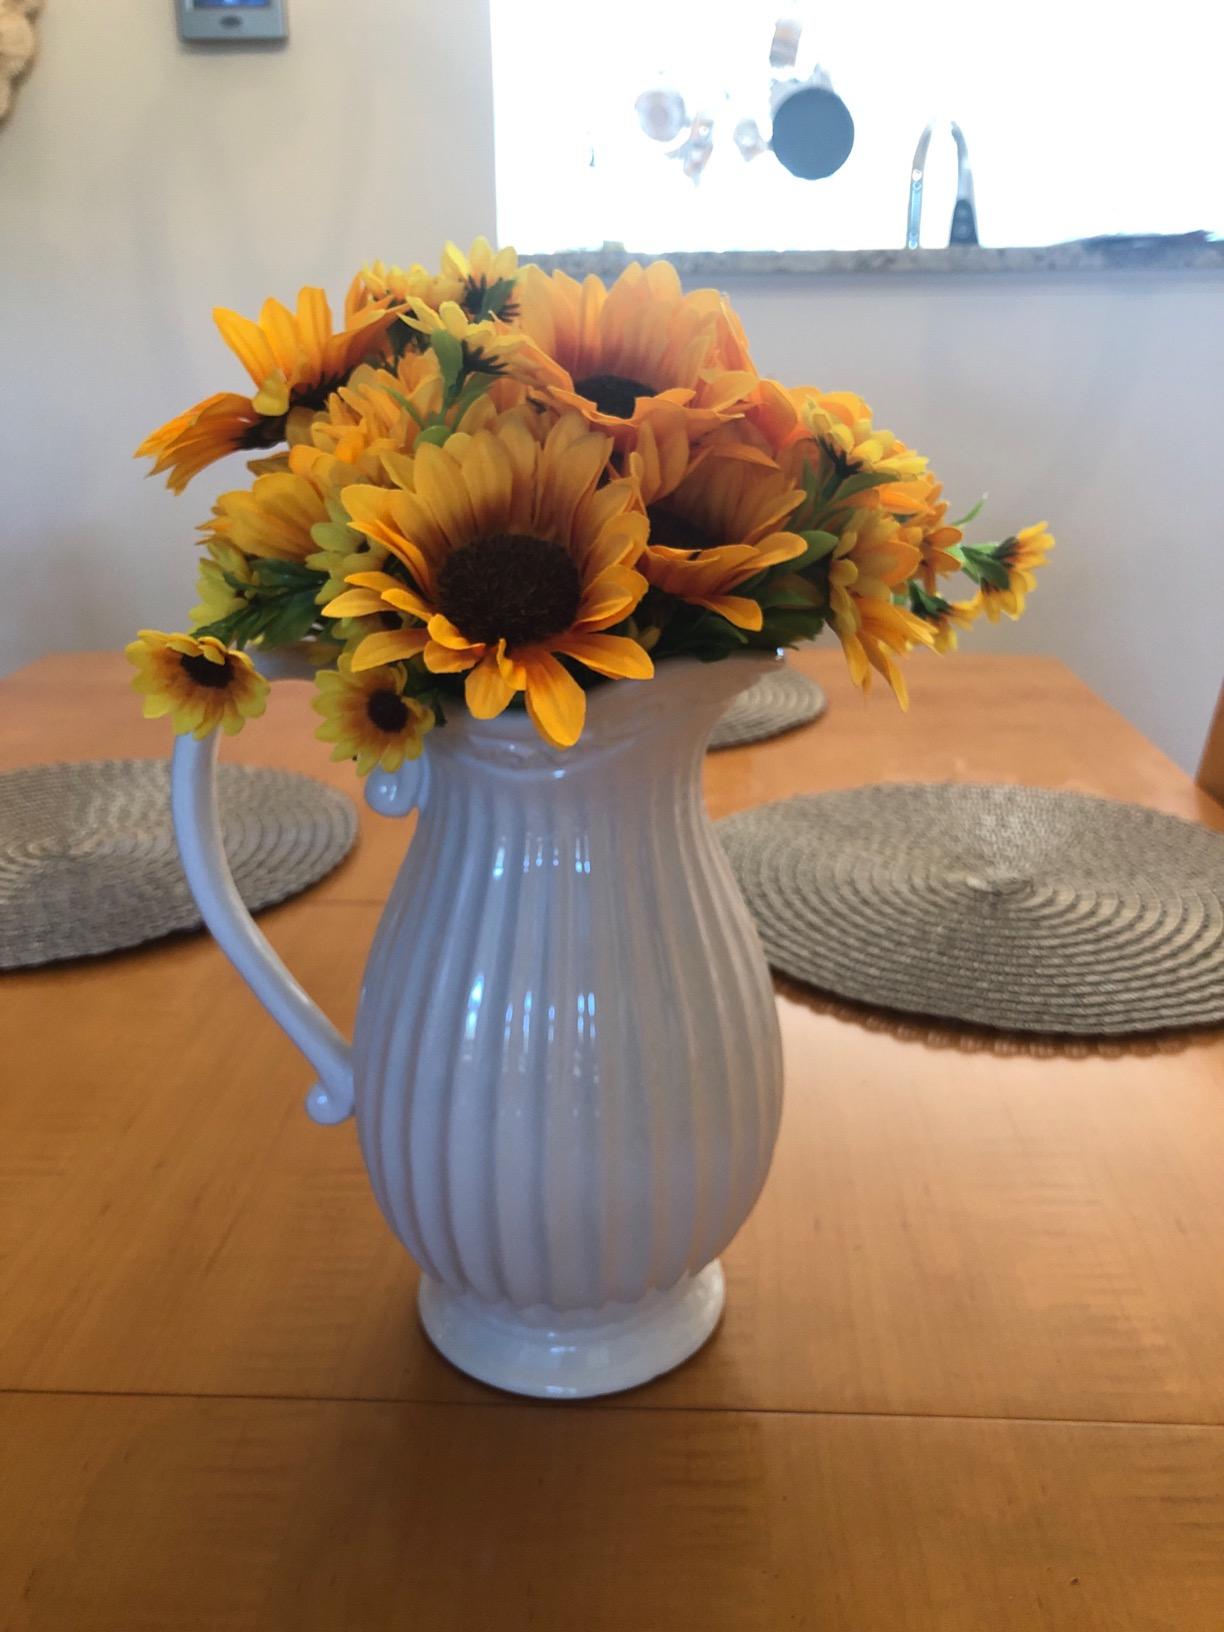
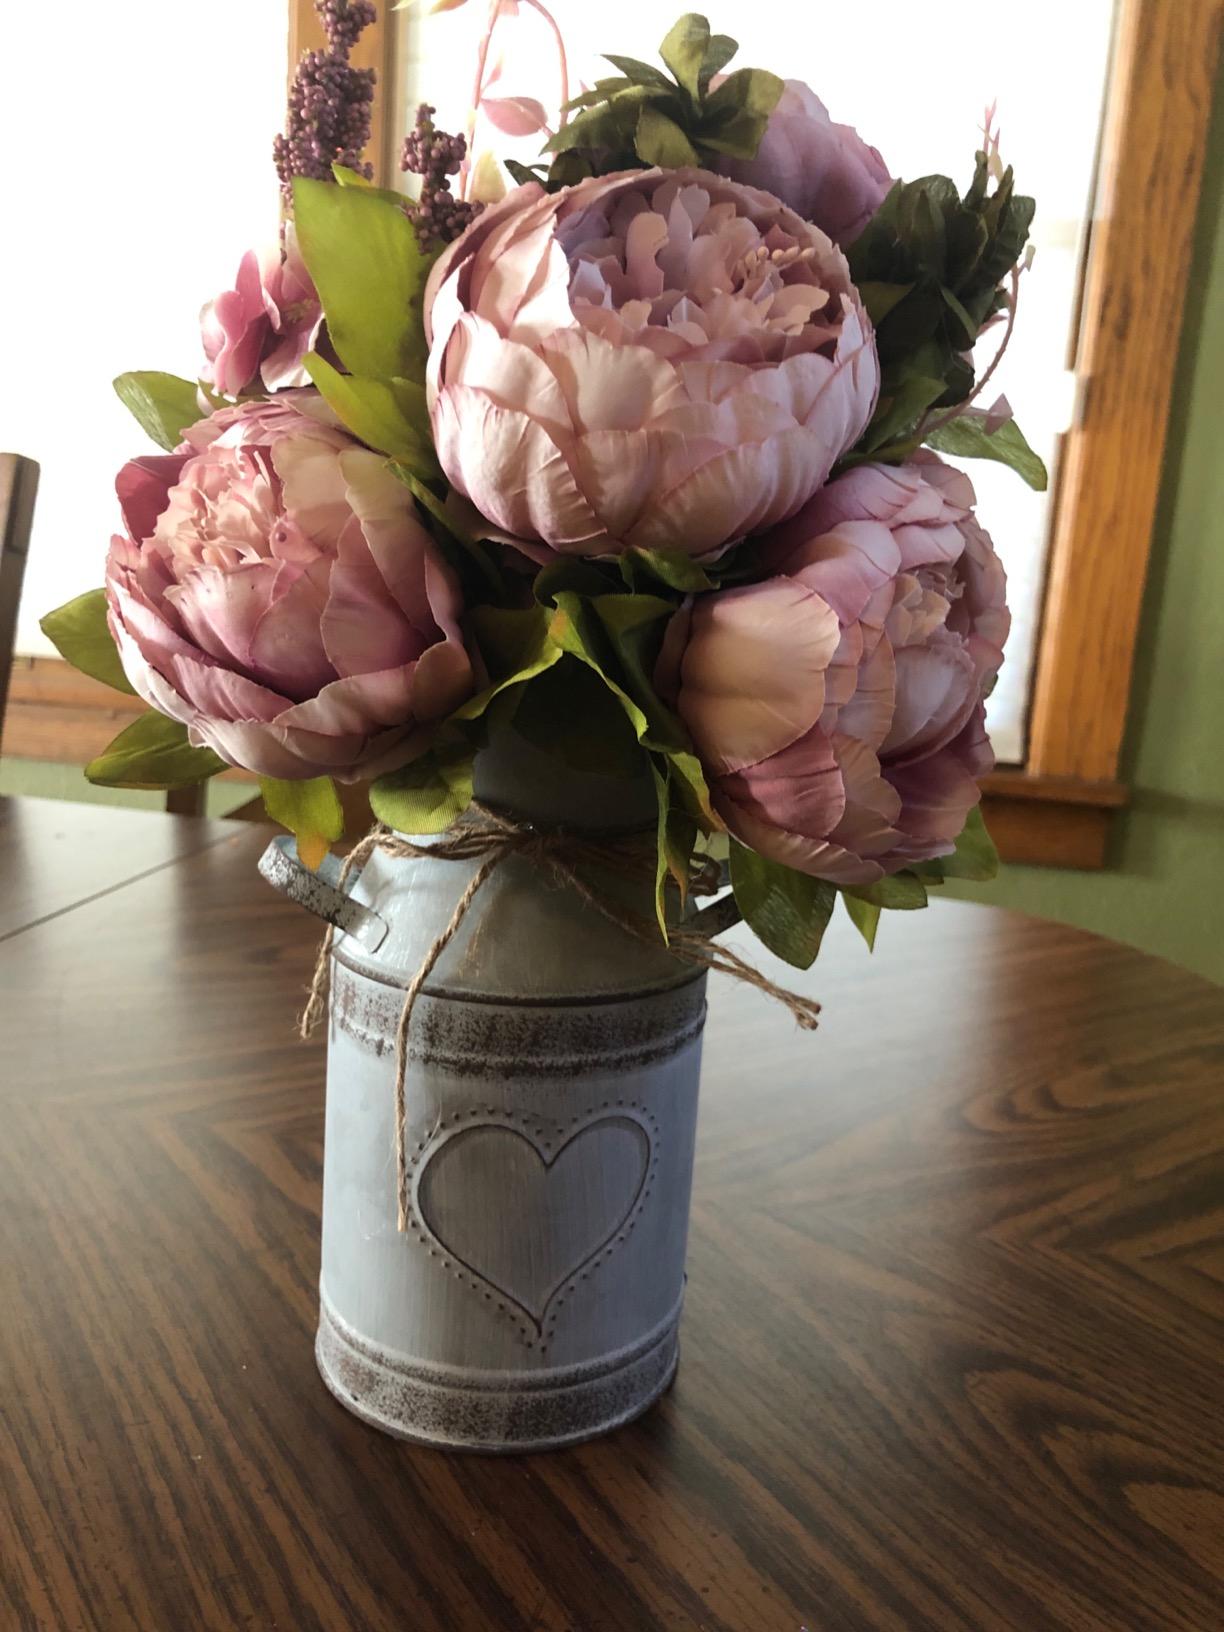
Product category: vase
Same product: no